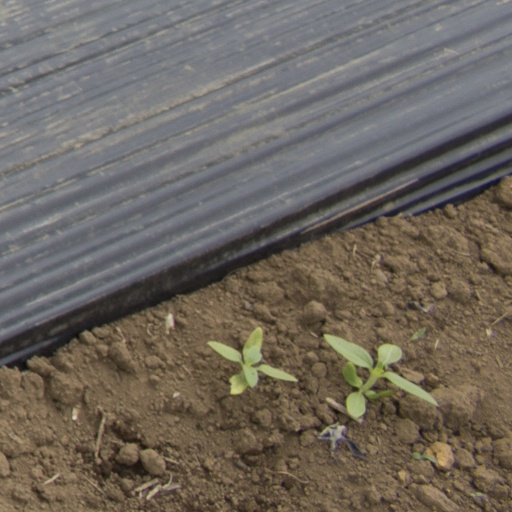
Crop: Jerusalem artichoke